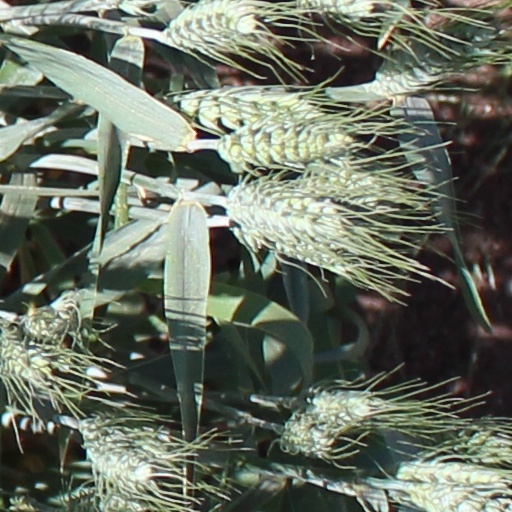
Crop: wheat